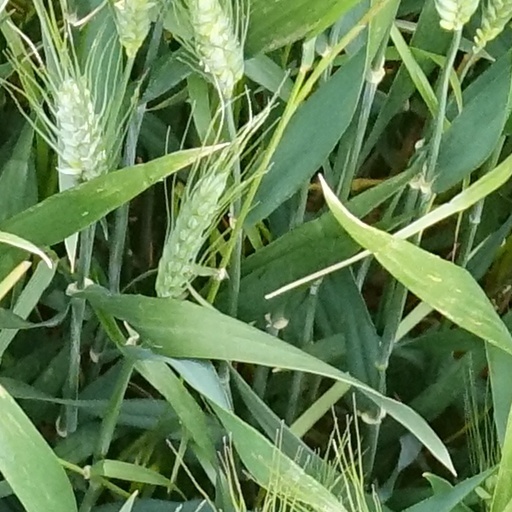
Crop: wheat